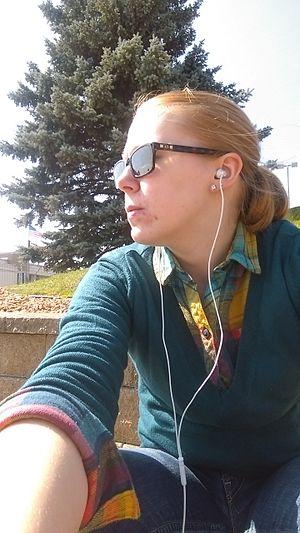
Les milléniaux, ou génération Y, regroupent l'ensemble des personnes nées entre le début des années 80 et la fin des années 90. Le consensus se trouve sur 1984 comme année de début et 1996 comme année de fin. Ils succèdent à la génération X et précèdent la génération Z.